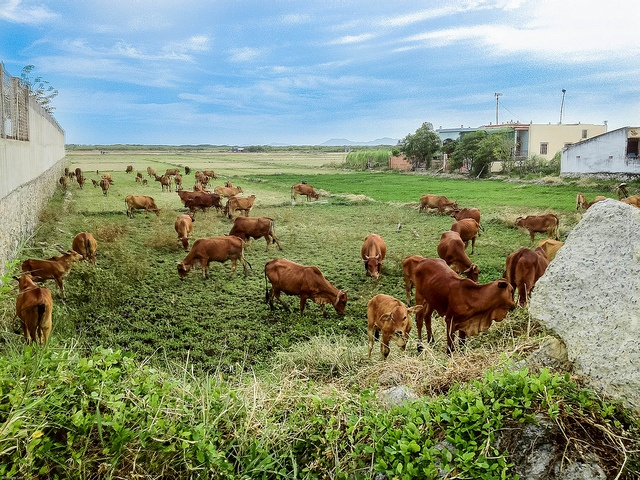
tons of cattle eat grass in a field
A group of cows that are in the grass.
A group of brown cows grazing in a large open field.
brown goats grazing in green grass with blue sky above
A group of brown cows out grazing on a green pasture.